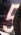
Number: 5